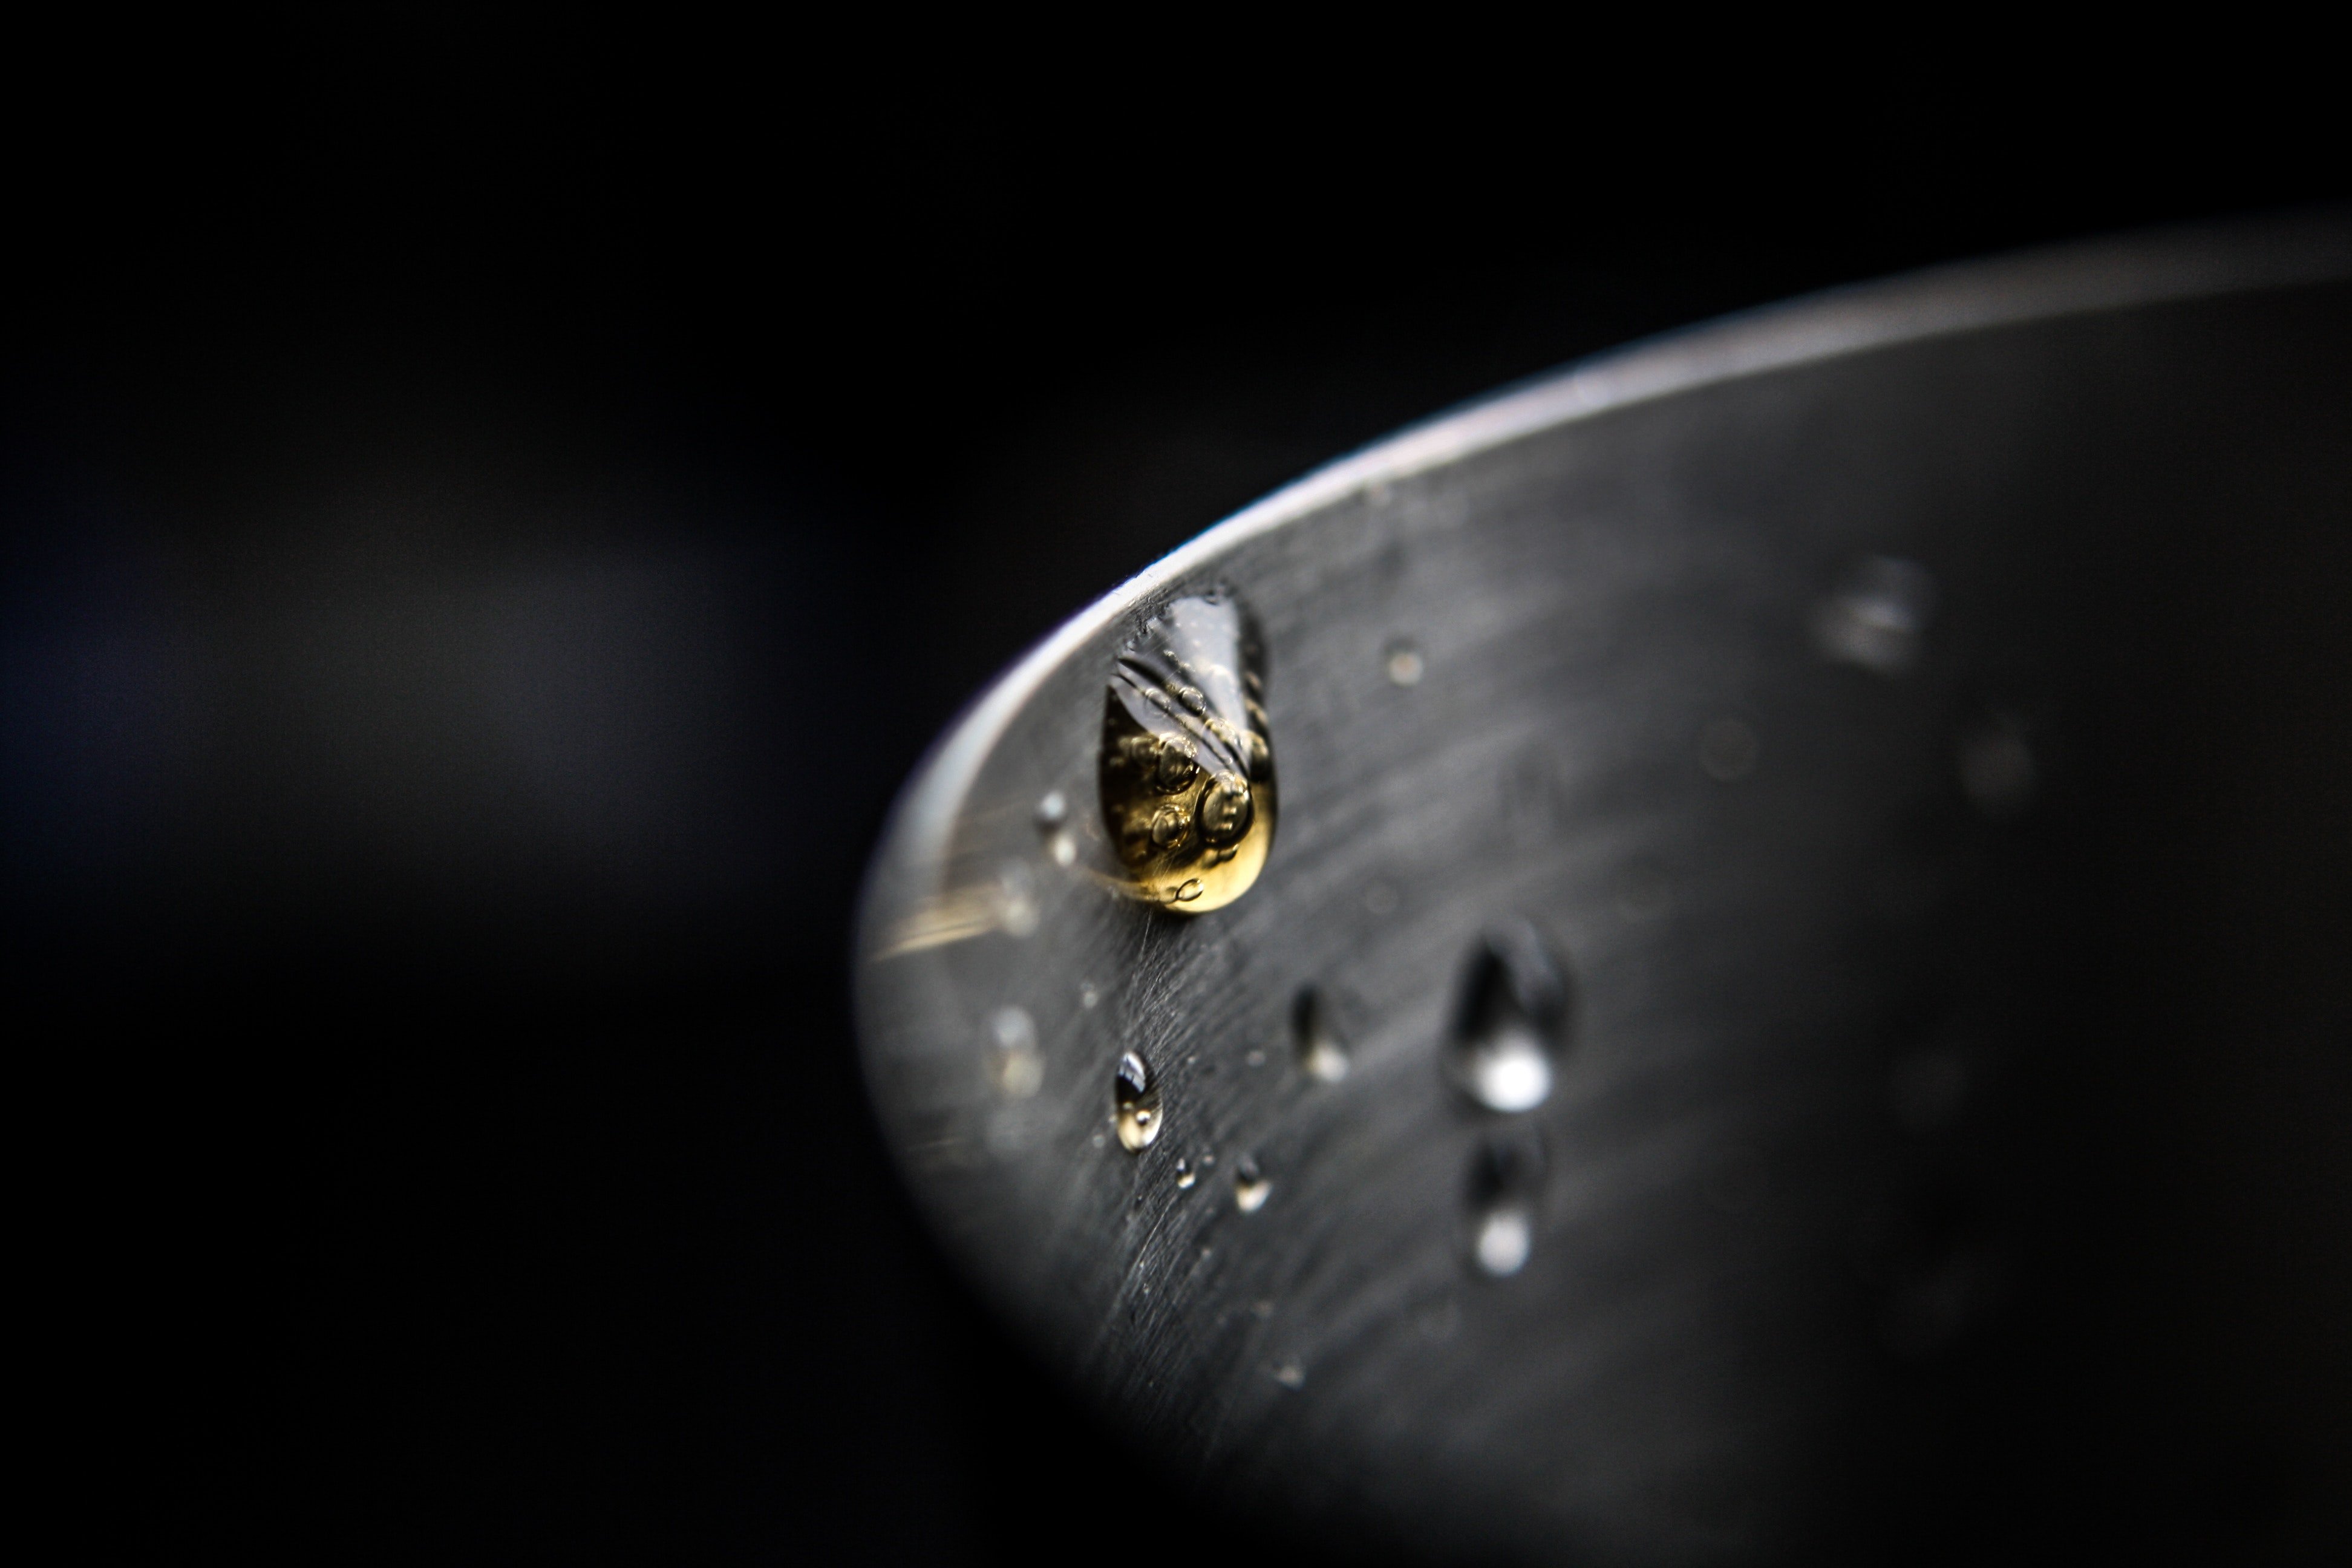
water, black, macro photography, close up, drop, photography, moisture, space, insect, pest, dew, still life photography